Johann Friedrich Dryander

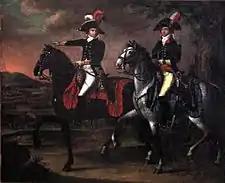
"Portrait of General Jourdan and his adjutant"

Johann Friedrich Dryander (26 April 1756, in Sankt Johann, Saarbrücken – 29 March 1812, in Sankt Johann, Saarbrücken) was a German painter.